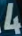
Number: 4